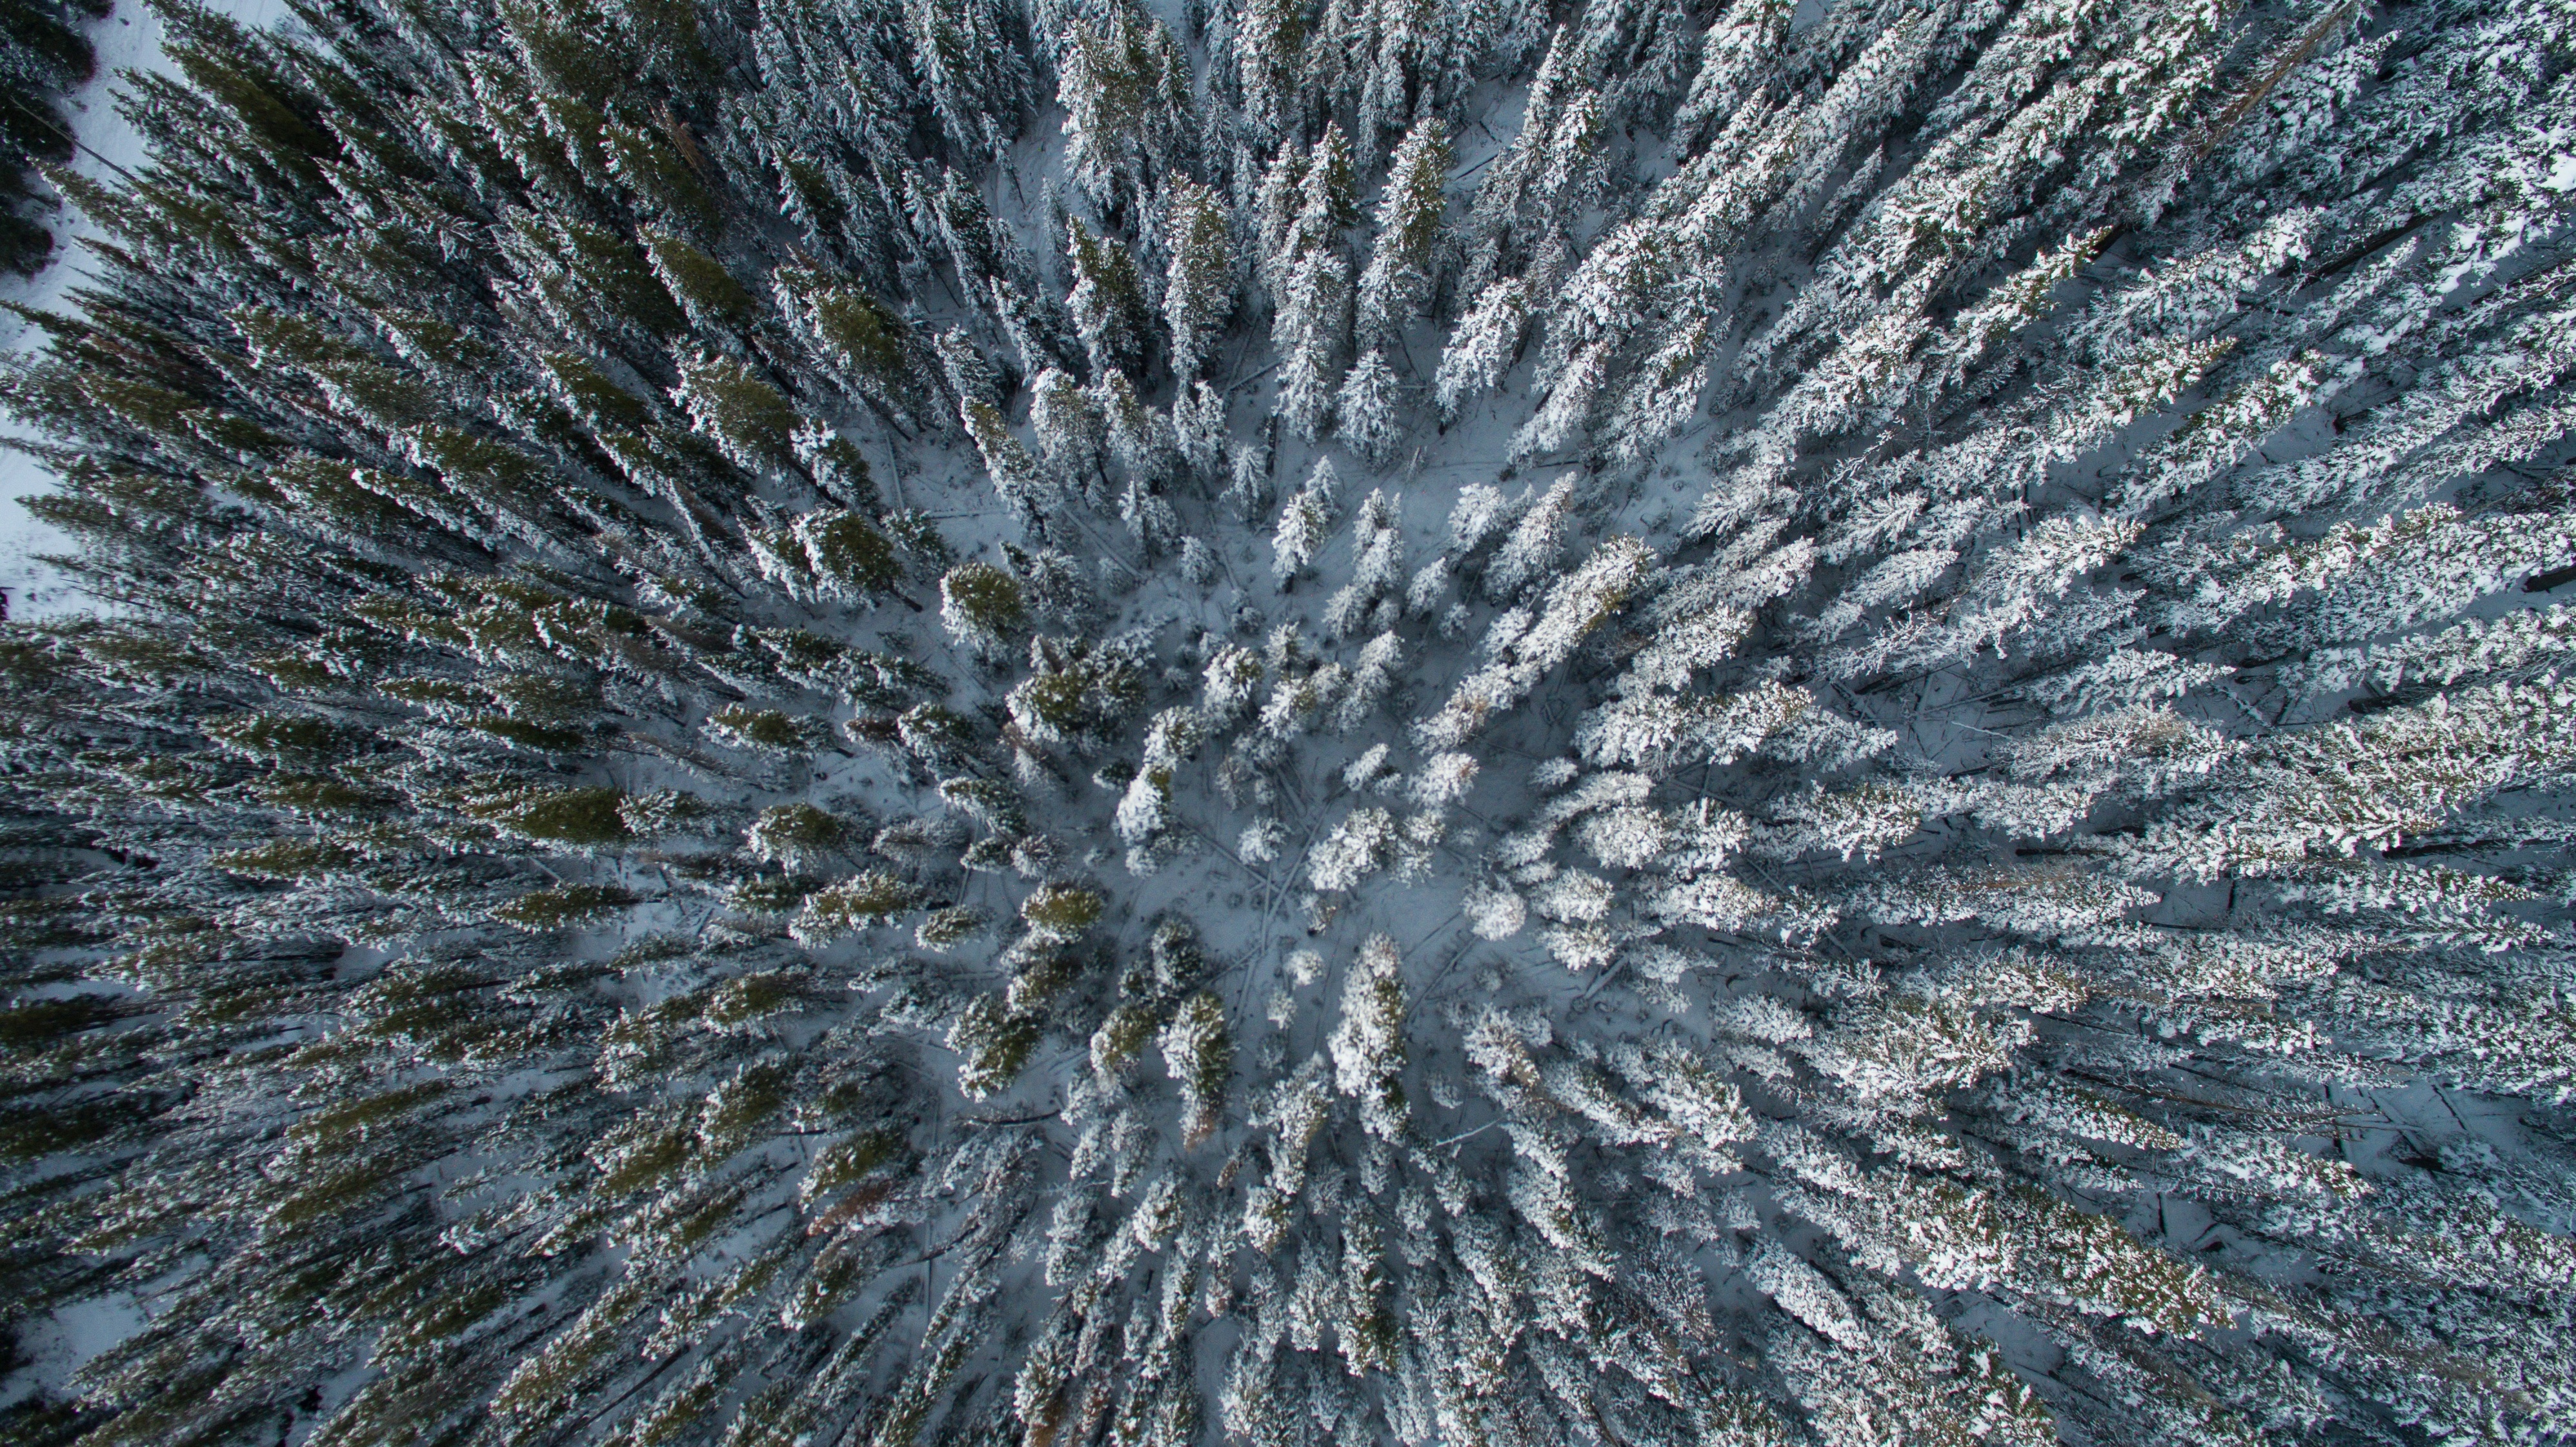
landscape, tree, nature, forest, outdoor, wilderness, branch, snow, winter, flower, perspective, frost, remote, ice, arctic, aerial view, trees, conifers, nordic, tundra, freezing, scandinavian